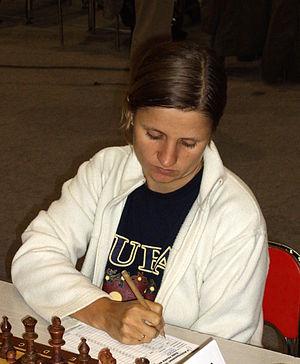
Anna Zozulia est une joueuse d'échecs ukrainienne puis belge, née le 10 mars 1980 en Ukraine. Championne du monde des moins de 16 ans en 1996, elle a obtenu le titre de grand maître international féminin en 2001 et le titre de maître international en 2004. Elle vit en Belgique et est affiliée à la fédération belge depuis 2007. Elle a remporté le championnat de Belgique d'échecs féminin en 2011.